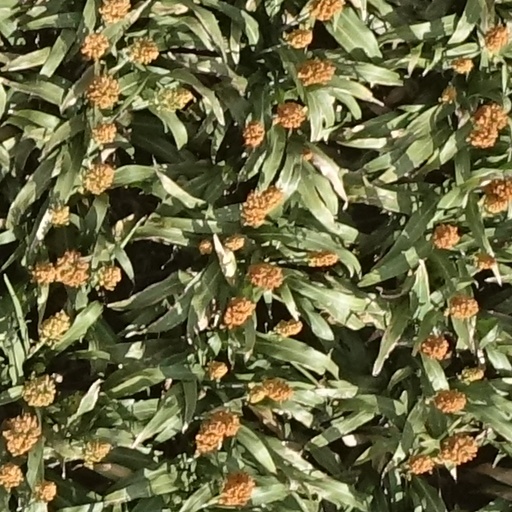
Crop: sorghum